Fermentation in winemaking

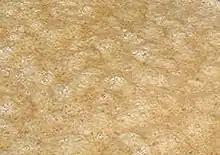
Carbon dioxide activity is visible during the fermentation process in the form of bubbles in the must.

During fermentation, there are several factors that winemakers take into consideration, with the most influential to ethanol production being sugar content in the must, the yeast strain used, and the fermentation temperature. The biochemical process of fermentation itself creates a lot of residual heat which can take the must out of the ideal temperature range for the wine. Typically, white wine is fermented between though a wine maker may choose to use a higher temperature to bring out some of the complexity of the wine. Red wine is typically fermented at higher temperatures . Fermentation at higher temperatures may have adverse effect on the wine in stunning the yeast to inactivity and even "boiling off" some of the flavors of the wines. Some winemakers may ferment their red wines at cooler temperatures, more typical of white wines, in order to bring out more fruit flavors.